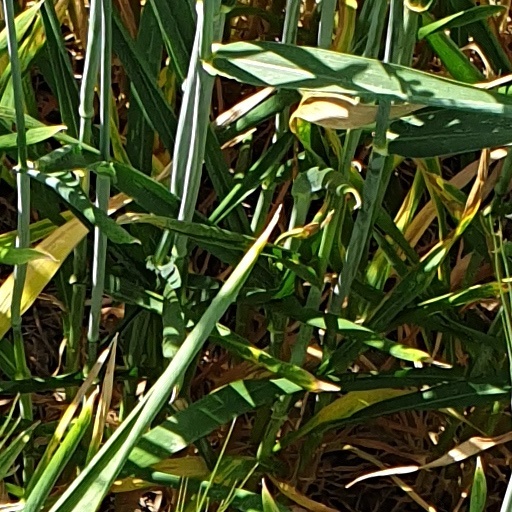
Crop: wheat